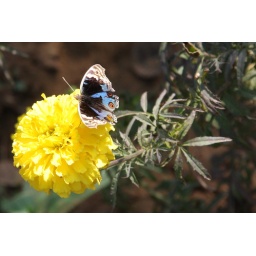
A butterfly enjoys a flower outside the Nahargarh Hotel near Ranthambore National Park, Rajasthan, India. AIMG_5491